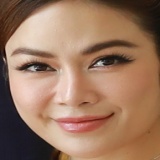
ca sĩ Anh Thơ